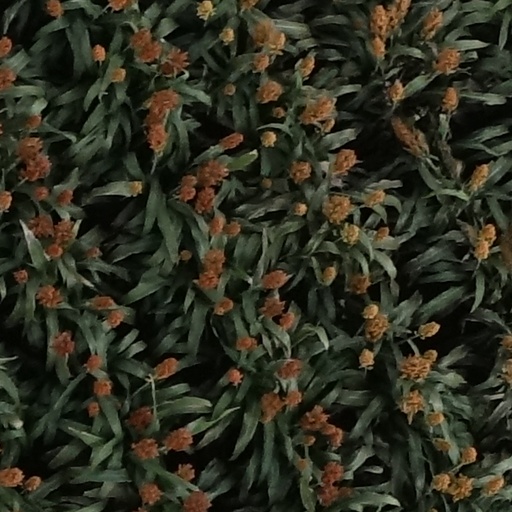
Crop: sorghum